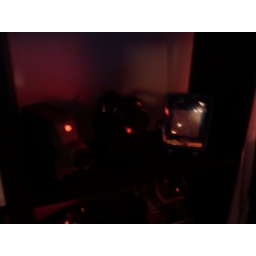
camera collection in blue house